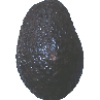
Label: Avocado ripe 1